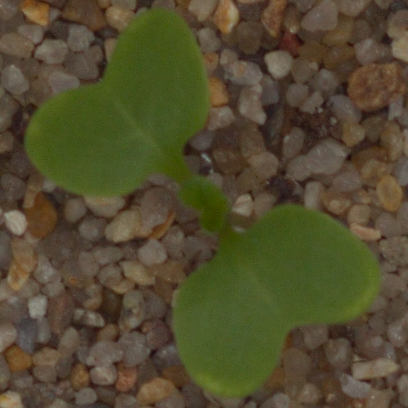
Label: charlock